Mandolin orchestra

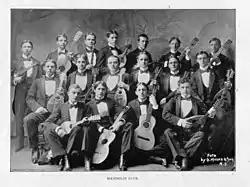
Tulane Mandolin Club in New Orleans, 1896

The stimulus to create mandolin groups often came from travelling mandolinists and teachers. Immigration from Europe to other parts of the world resulted in the concept spreading rapidly, with movements beginning quite early in the US, Japan and Australia. Some indication of the speed of these developments across the globe can be appreciated by the following: